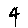
Label: 4